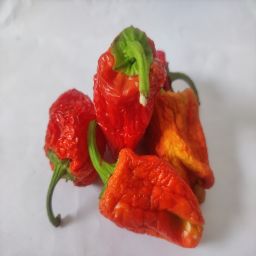
Crop: Bell Pepper
Quality: Dried